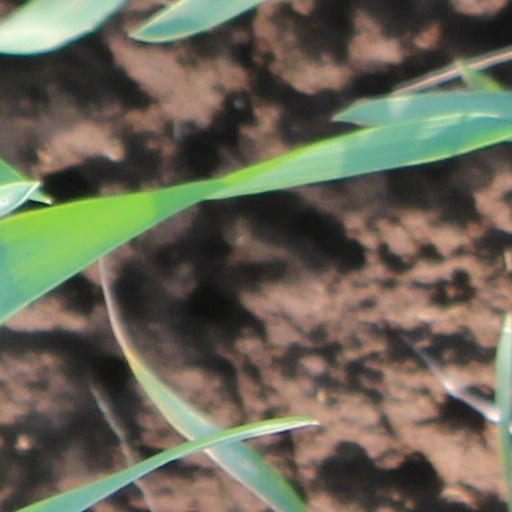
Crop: wheat